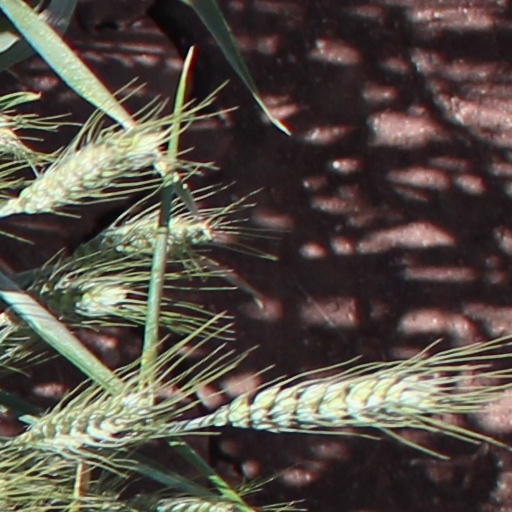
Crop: wheat